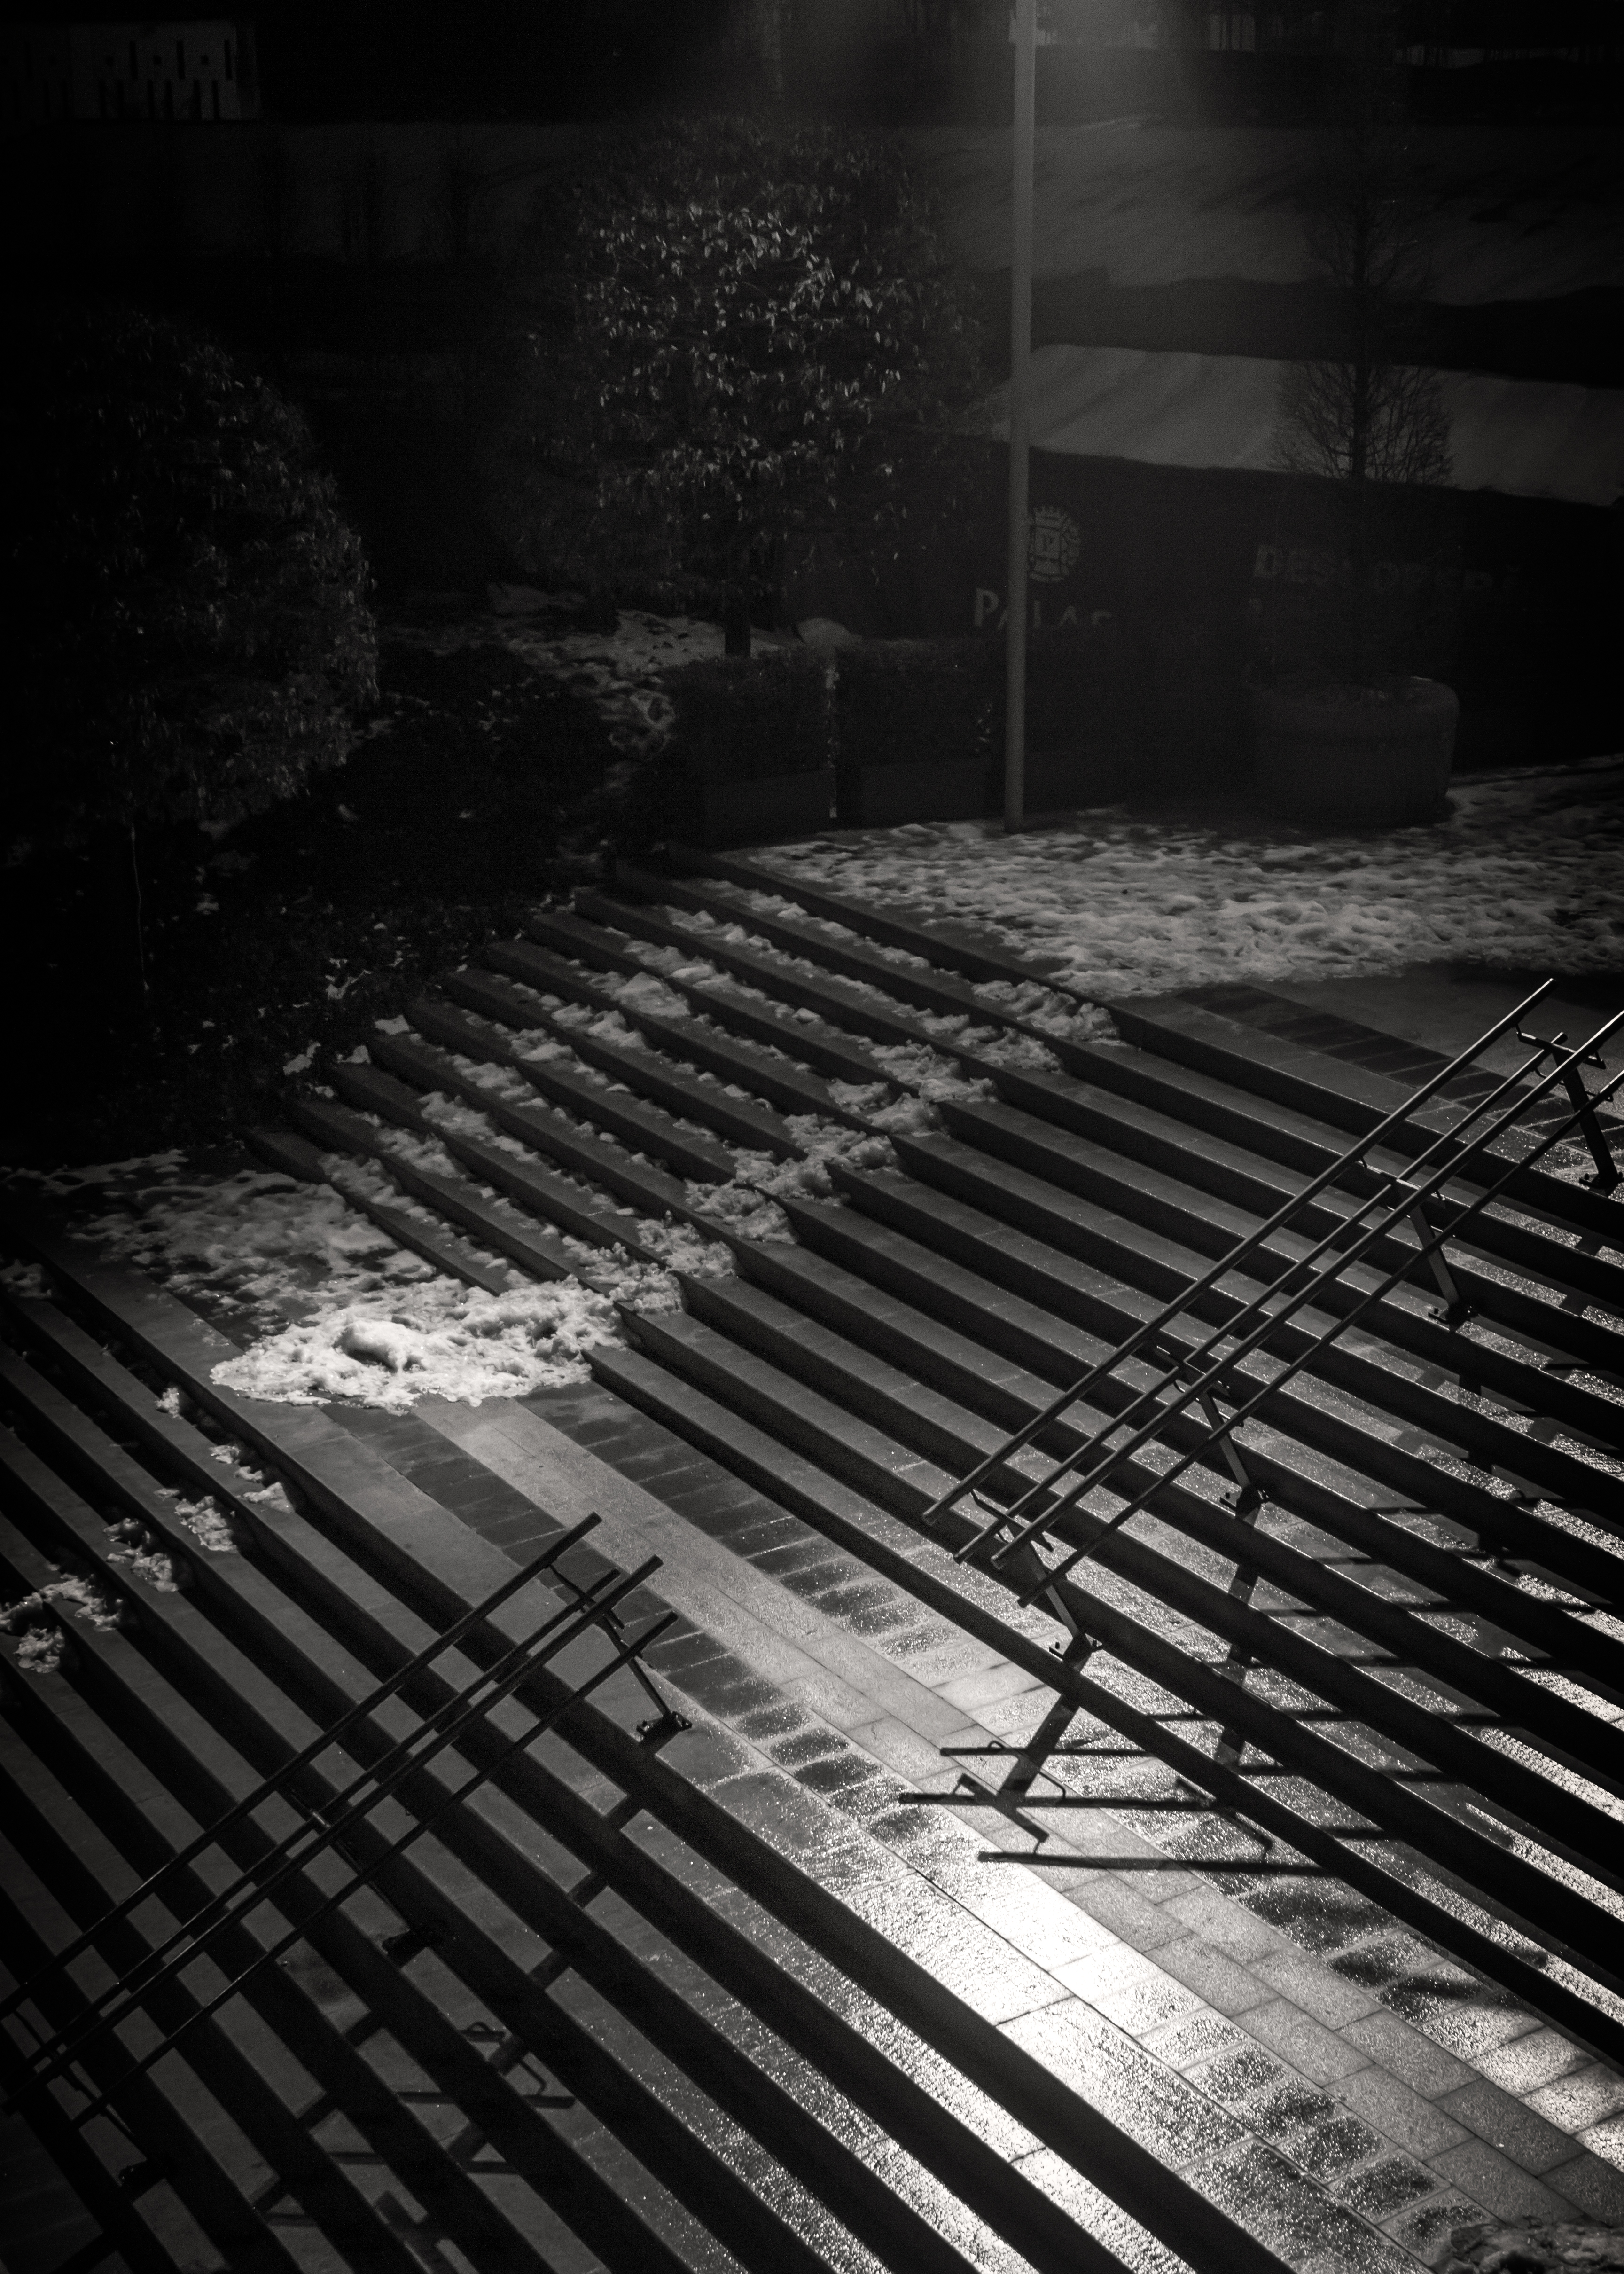
light, black and white, white, night, sunlight, dark, line, darkness, black, monochrome, stairs, symmetry, shape, railings, monochrome photography, film noir